Merion station

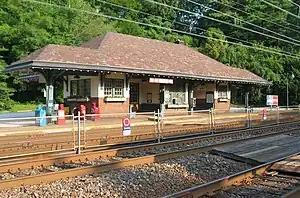
Merion station house as seen from across the tracks in July 2005.

Merion station is a SEPTA Regional Rail station on the Paoli/Thorndale Line, located in Merion, Pennsylvania, just outside of Philadelphia. Merion has two low-level side platforms with pathways connecting the platforms to the inner tracks.